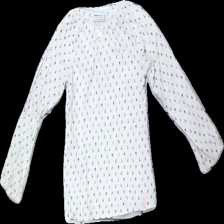
View: front
Type: Top
Category: Children
Brand: Lindex
Colors: White, Pink, Red, Green
Material: 100% bomull
Pattern: Floral print
Cut: C-collar
Size: 104
Season: All
Stains: Minor
Damage: flera smuts fläckar
Damage location: middle center
Damage 2 location: bottom center
Price range: <50
Recommended usage: Export
Description: top med blomtryck
Comment: urtvättad